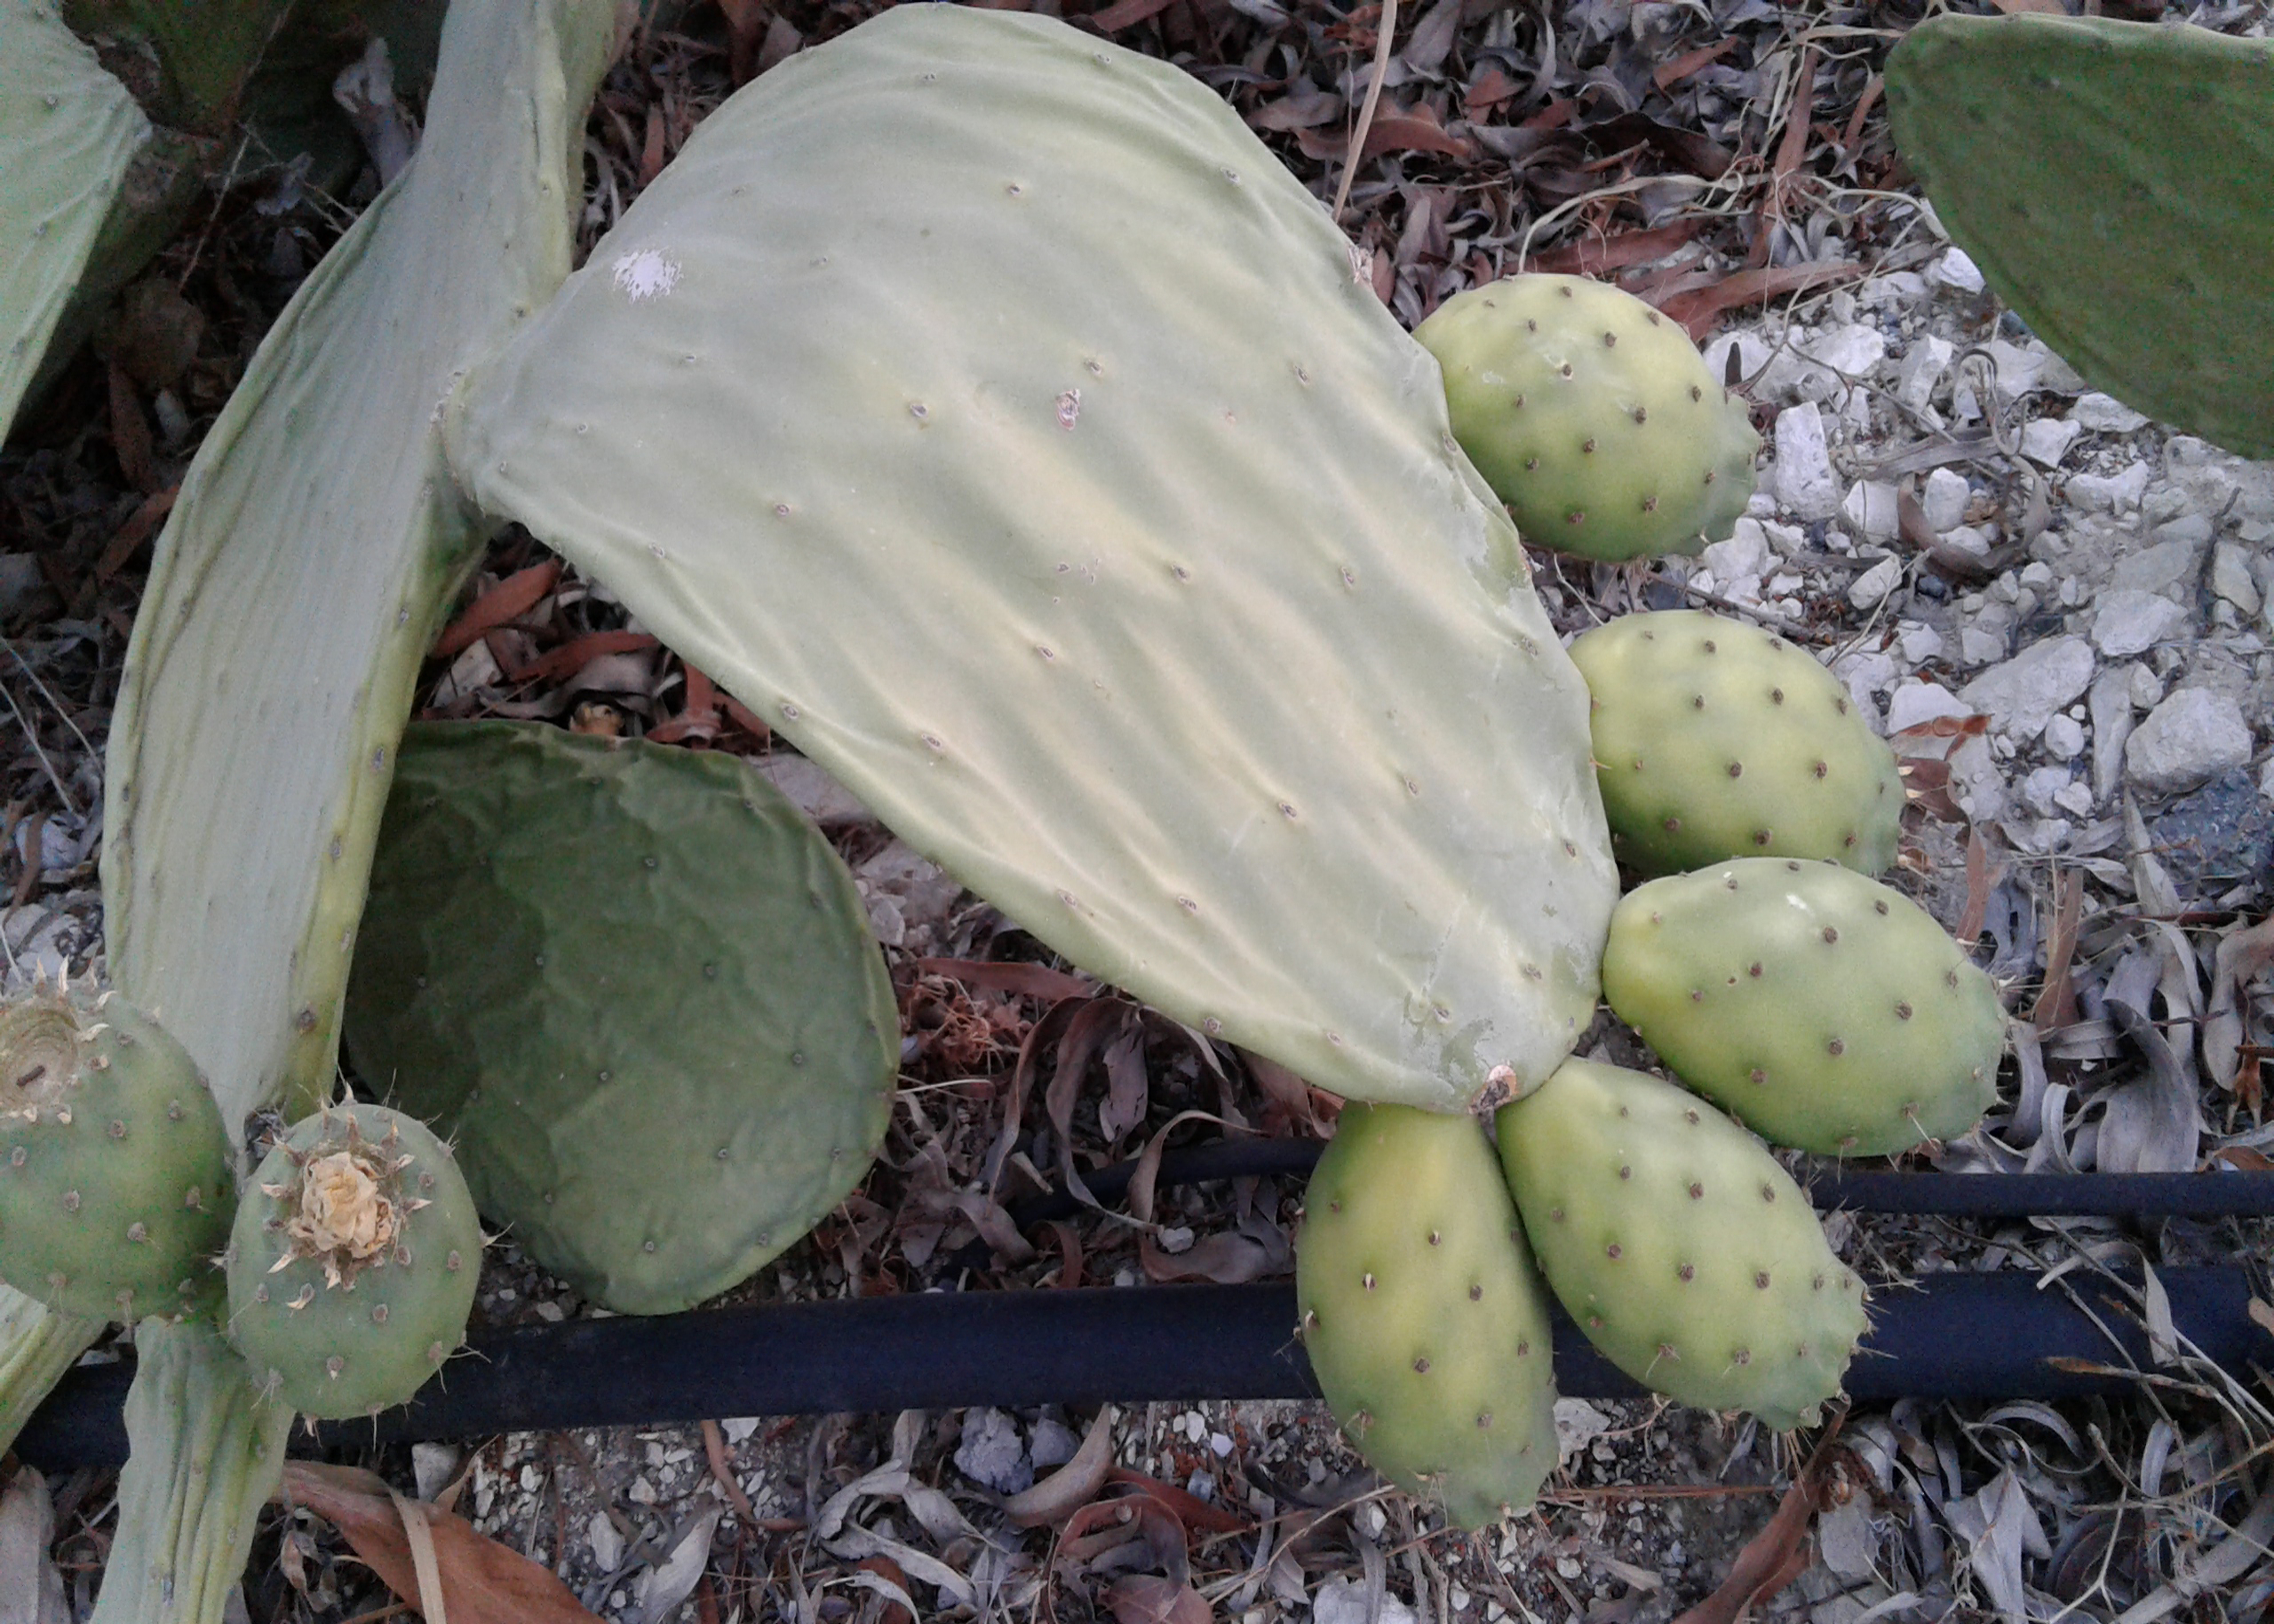
botany, thorns, leaves, cactus, pear, fruit, plant, plant community, leaf, terrestrial plant, vegetation, biome, adaptation, flowering plant, spines, and prickles, flower, annual plant, soil, perennial plant, eastern prickly pear, caryophyllales, plant stem